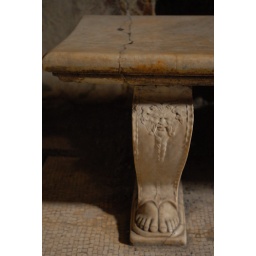
detail of the foot of the bench next to the big bath tub in the Women's bath house.